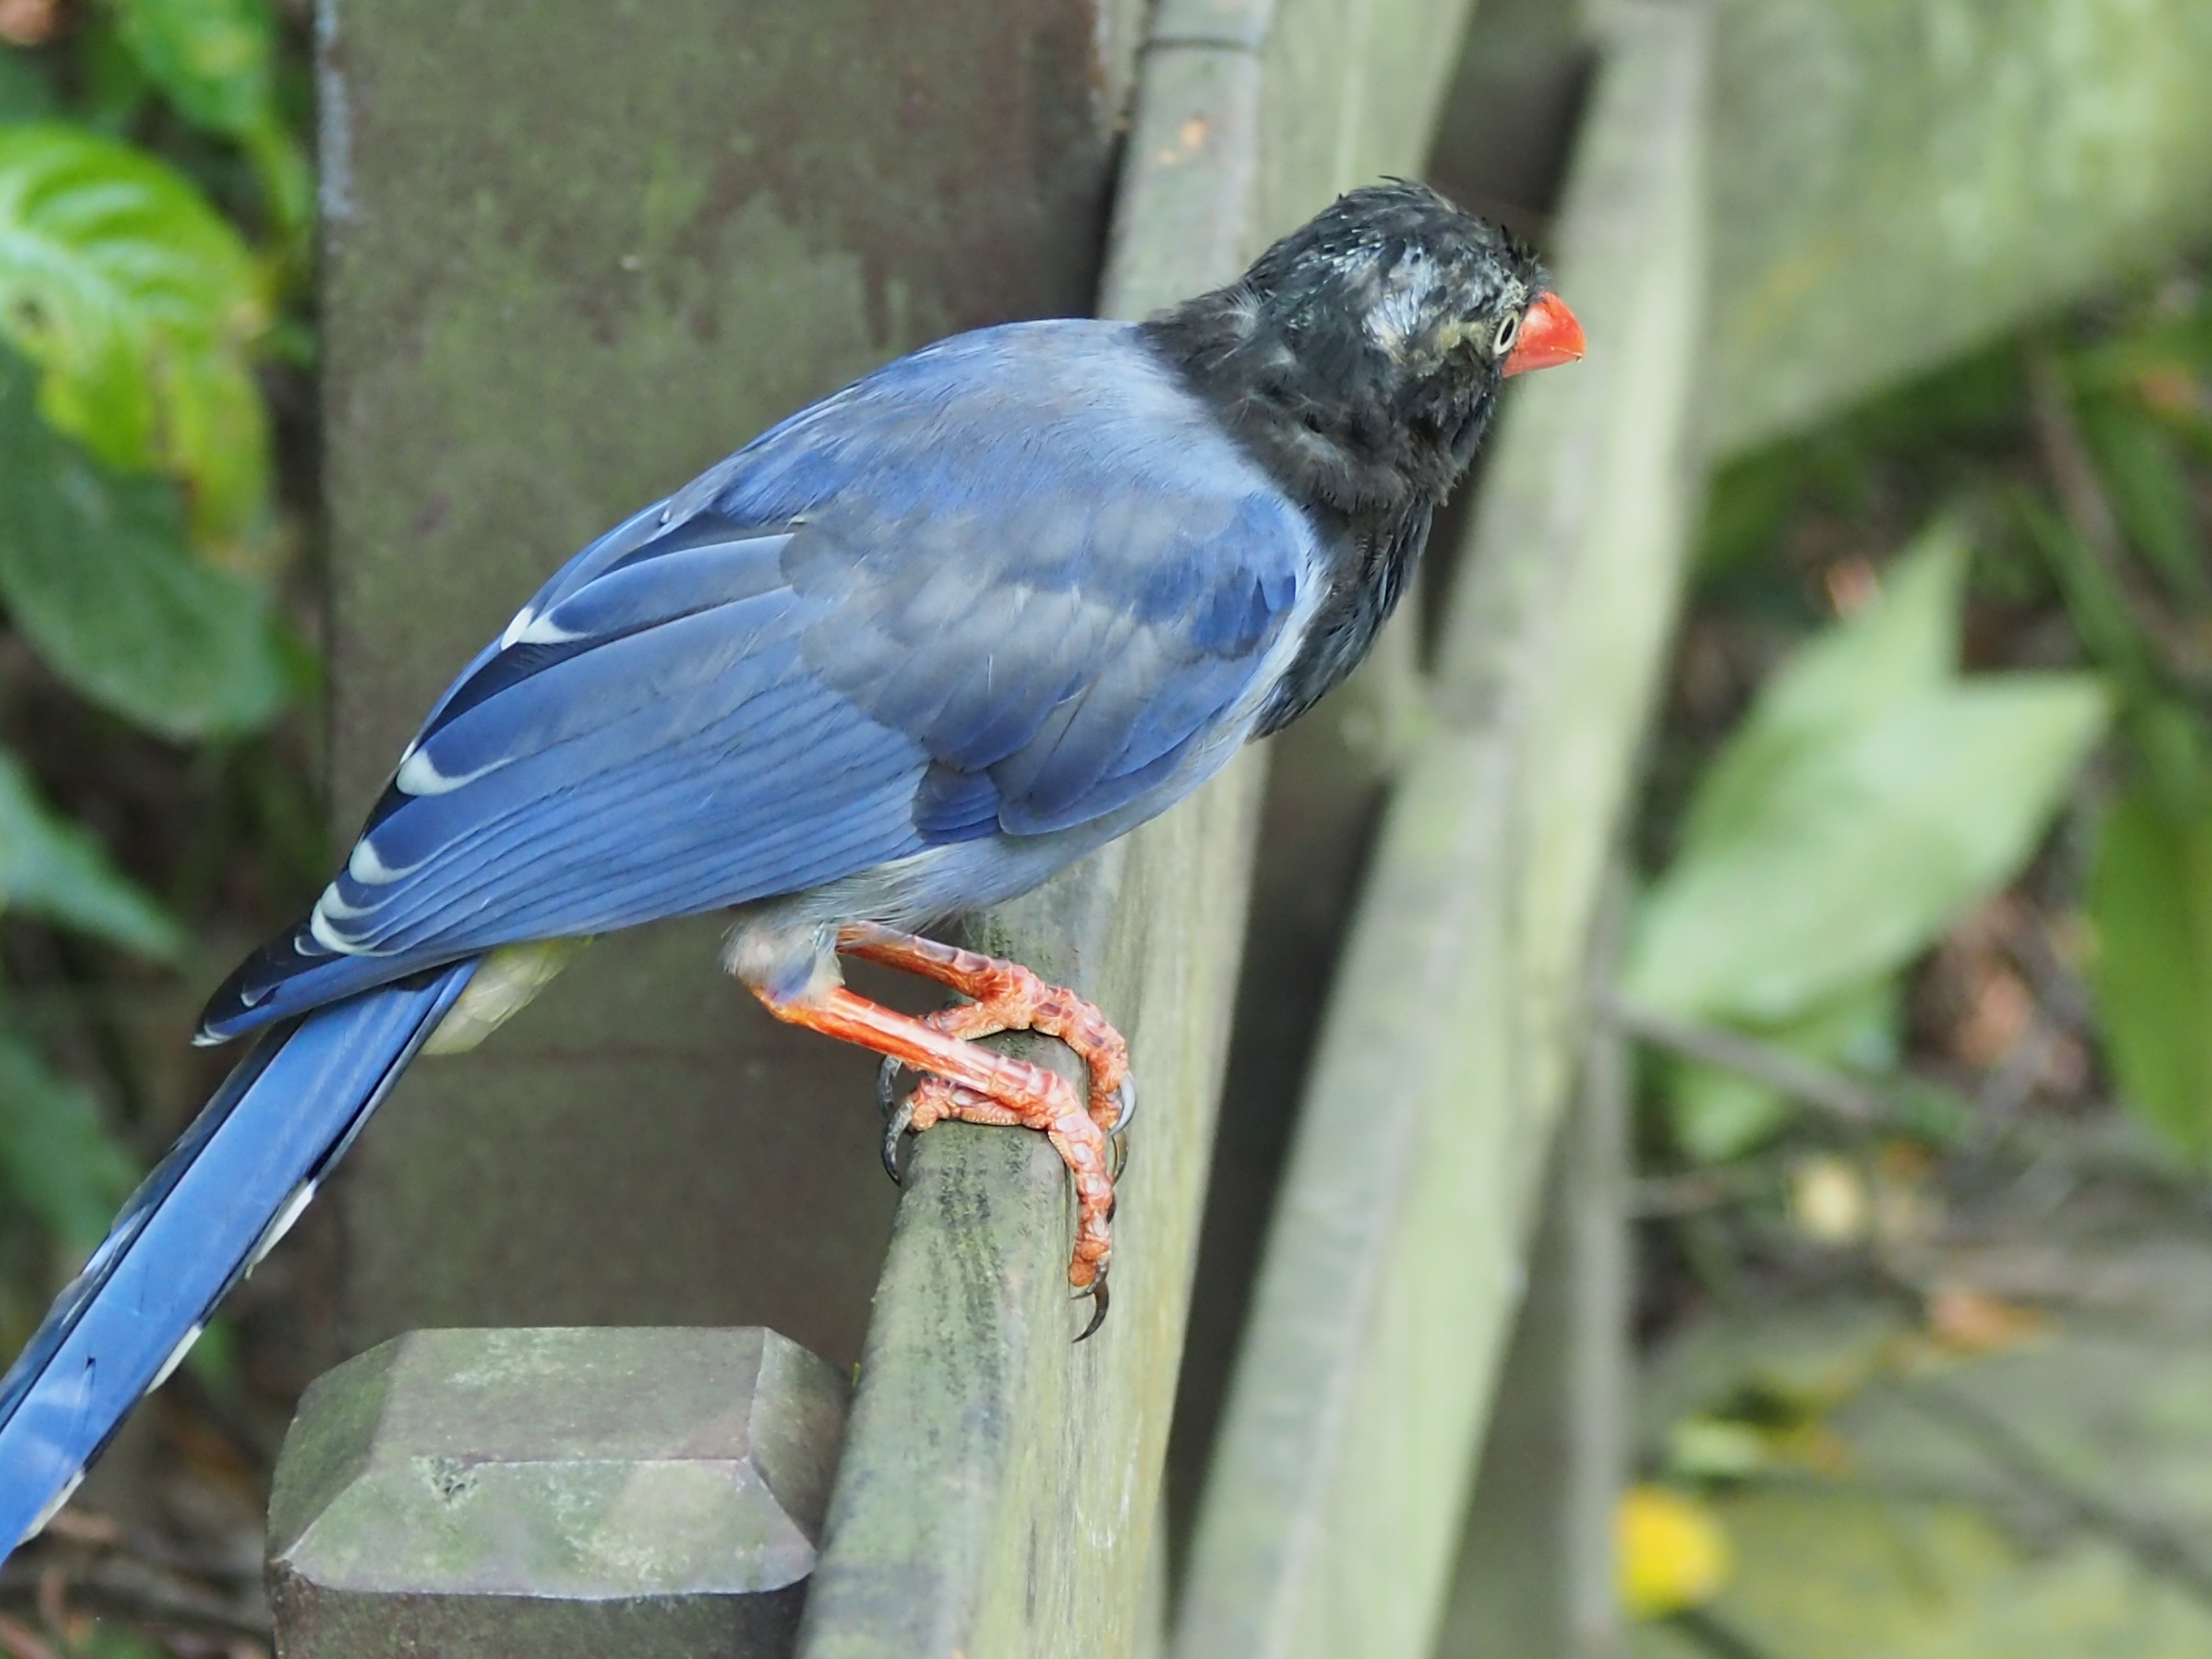
bird, wildlife, beak, fauna, eye, vertebrate, taipei, finch, long tailed mountain mother, blue magpie, tiger mountain, juvenile birds, perching bird, emberizidae